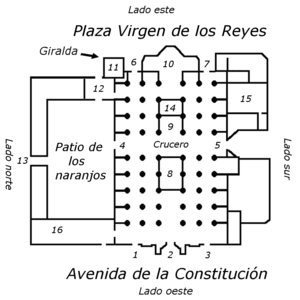
La cathédrale Notre-Dame du Siège de Séville est l'église-mère de l'archidiocèse de Séville, en Andalousie. Construite entre 1402 et le XVIᵉ siècle dans le style gothique, elle est célèbre pour son clocher, la Giralda, ancien minaret hispano-mauresque de la grande mosquée almohade qui s'élevait à l'emplacement de l'actuelle cathédrale.